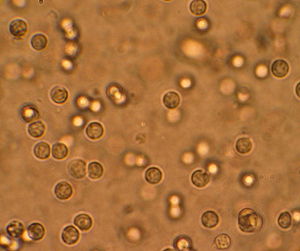
Urinvejsinfektion
Multiple white cells seen in the urine of a person with a urinary tract infection via microscopy
En urinvejsinfektion er en infektion med bakterier i dele af urinvejene. Når betændelsen er i de nedre urinveje, kaldes det cystitis, og når den er i de øvre urinveje, kaldes det pyelonephritis. Symptomerne på en betændelse i de nedre urinveje er svie ved vandladning og enten hyppig vandladning eller trang til vandladning. Symptomerne på pyelonephritis er bl.a. feber og smerter i siden samt de samme symptomer som ved betændelse i de nedre urinveje. Hos ældre mennesker og små børn kan symptomerne være vage og uspecifikke. Hovedårsagen til begge typer er Escherichia coli, men i sjældne tilfælde kan de skyldes andre bakterier, virus eller svamp. Urinvejsinfektioner forekommer hyppigere hos kvinder end hos mænd. Halvdelen af alle kvinder rammes mindst én gang i livet. Betændelsen vender tit tilbage. Risikofaktorer omfatter den kvindelige anatomi, samleje og familiens sygdomshistorie. Hvis man får pyelonephritis, er det som regel efter en blærebetændelse, men det kan også skyldes bakterier i blodet. Unge, raske kvinder kan diagnosticeres på symptomerne alene. Er symptomerne vage, kan det være svært at stille diagnosen, da der kan være bakterier til stede uden en infektion.